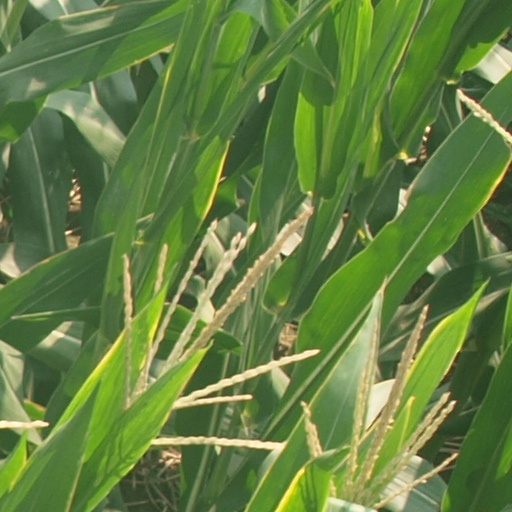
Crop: maize; corn